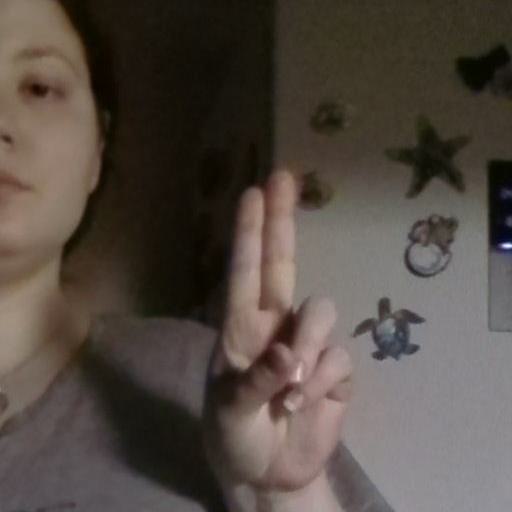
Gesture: two_up